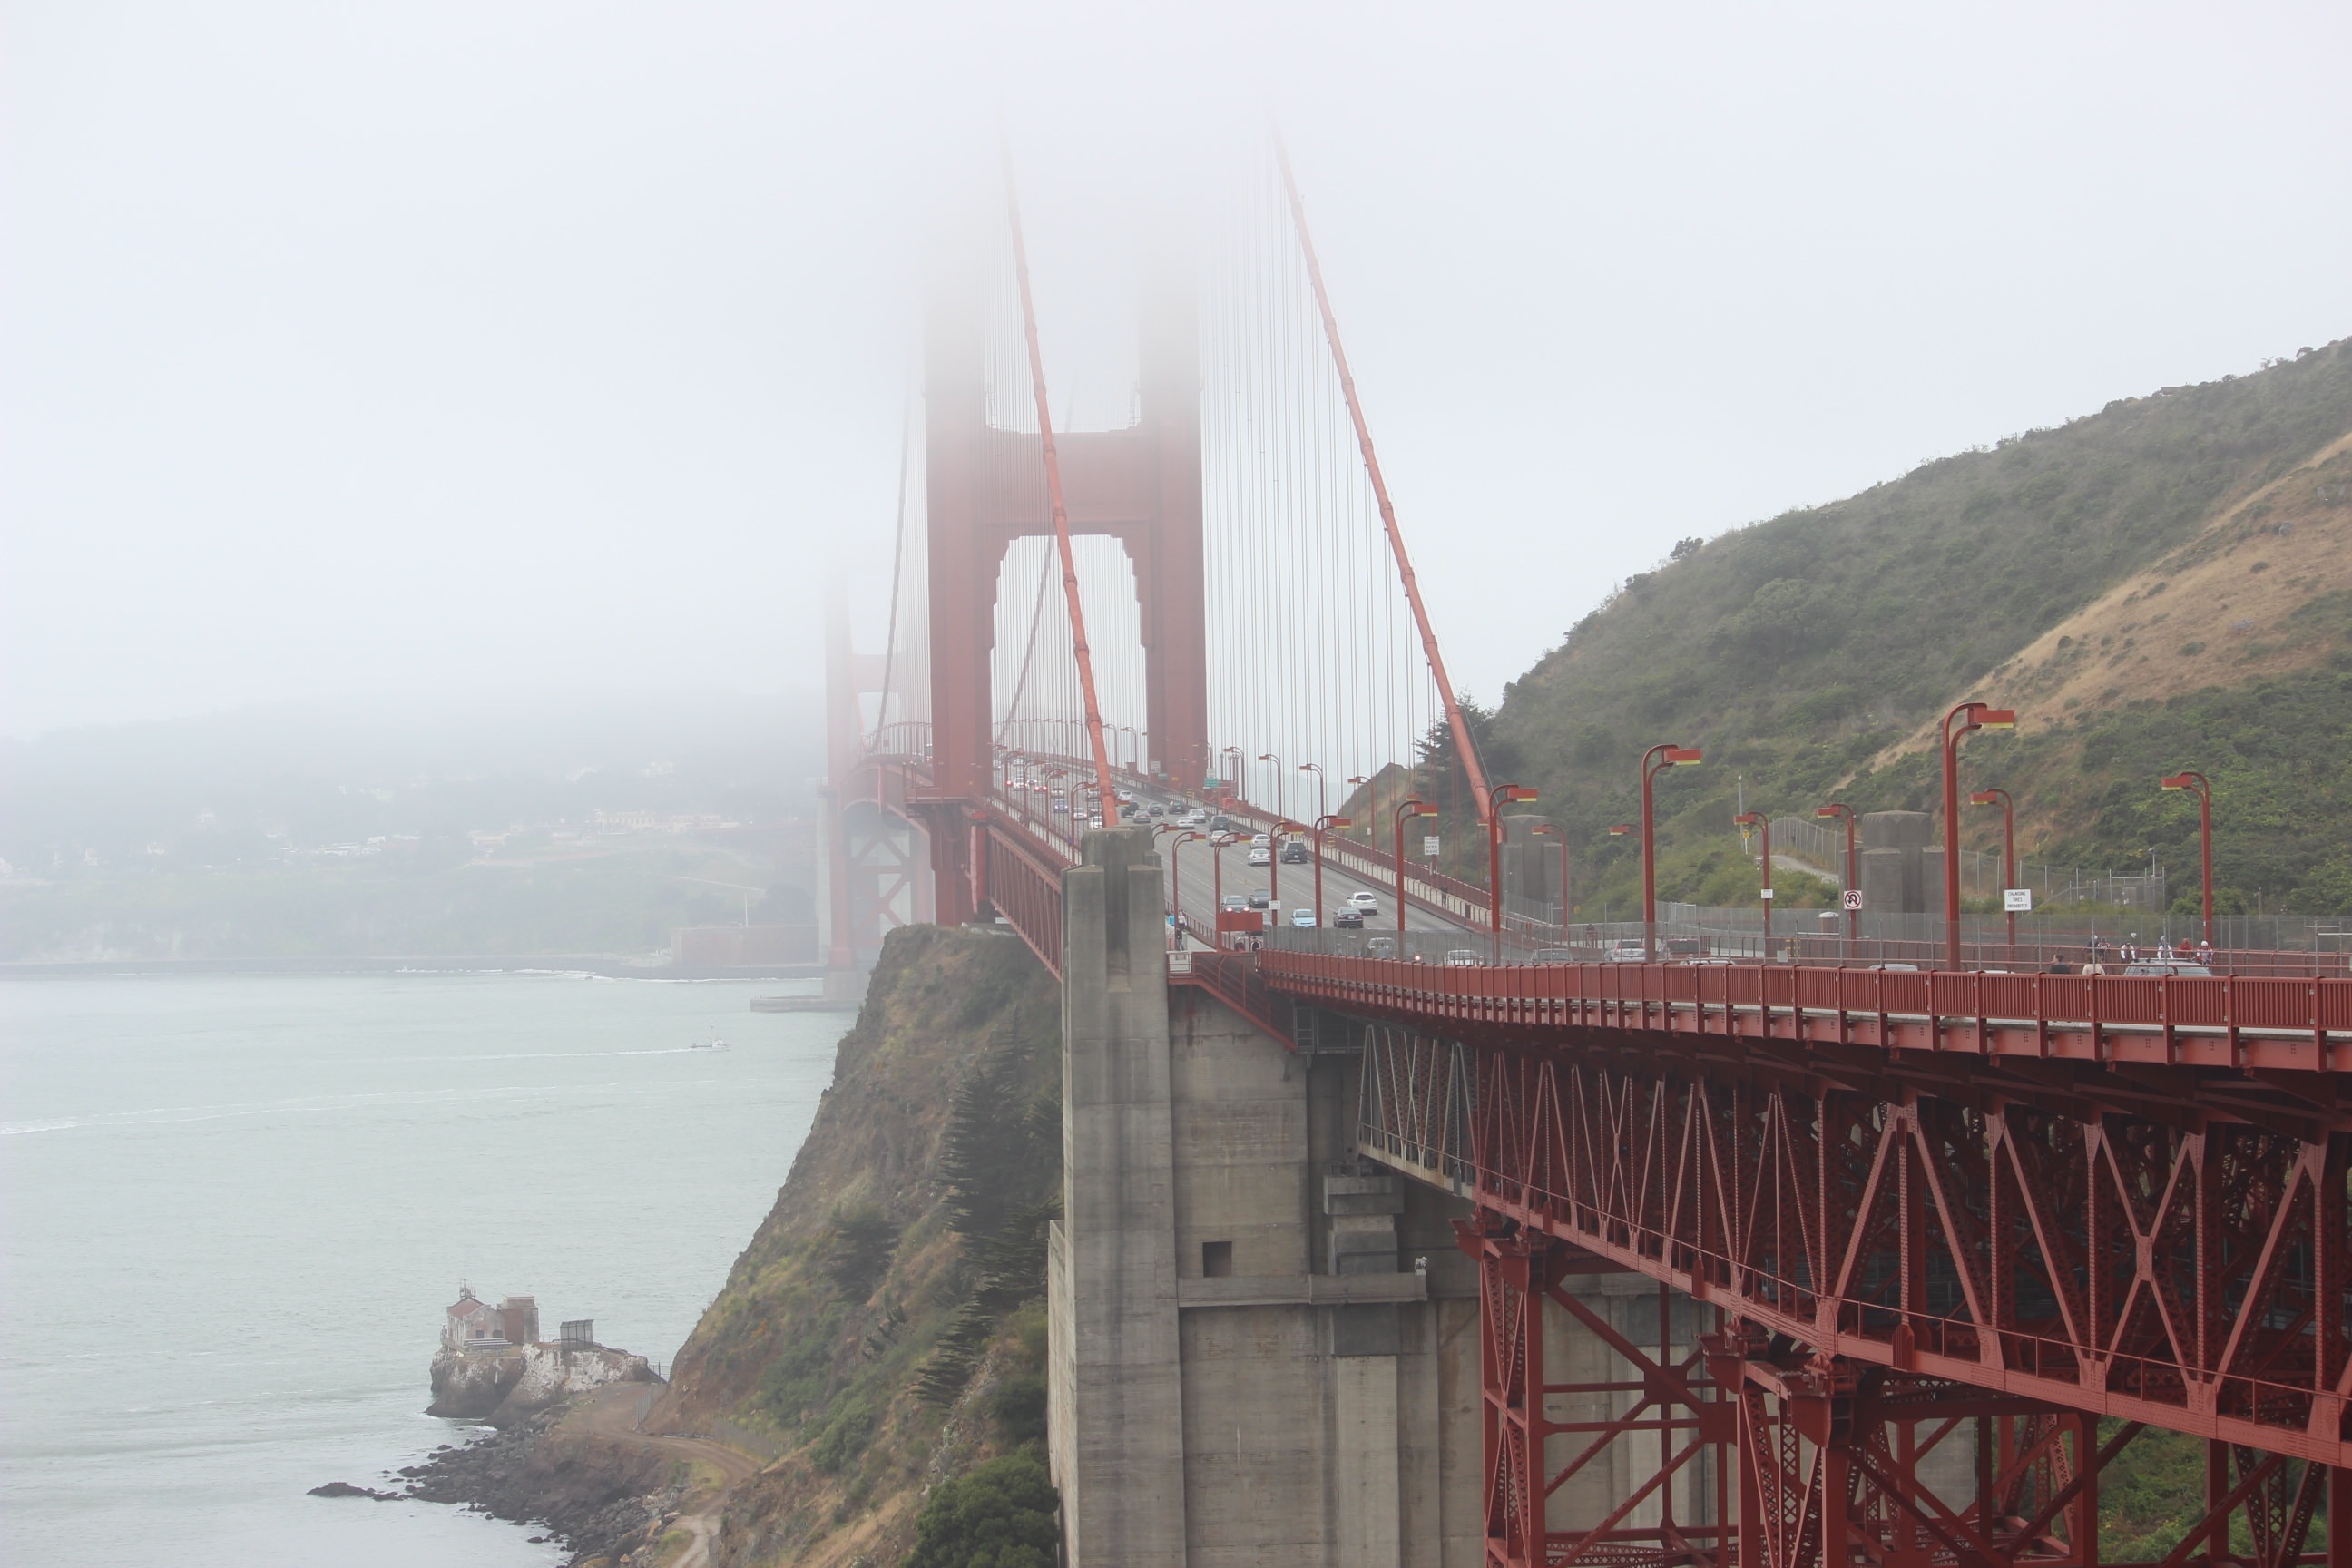
sea, coast, fog, bridge, golden gate bridge, san francisco, bay, landmark, atmospheric phenomenon